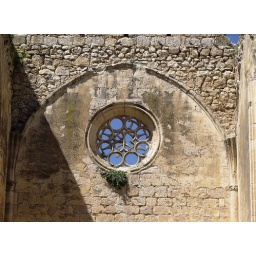
rose window in San Anton